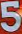
Number: 5